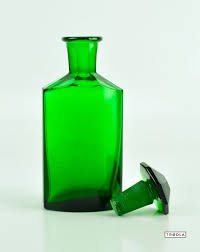
Waste category: glass